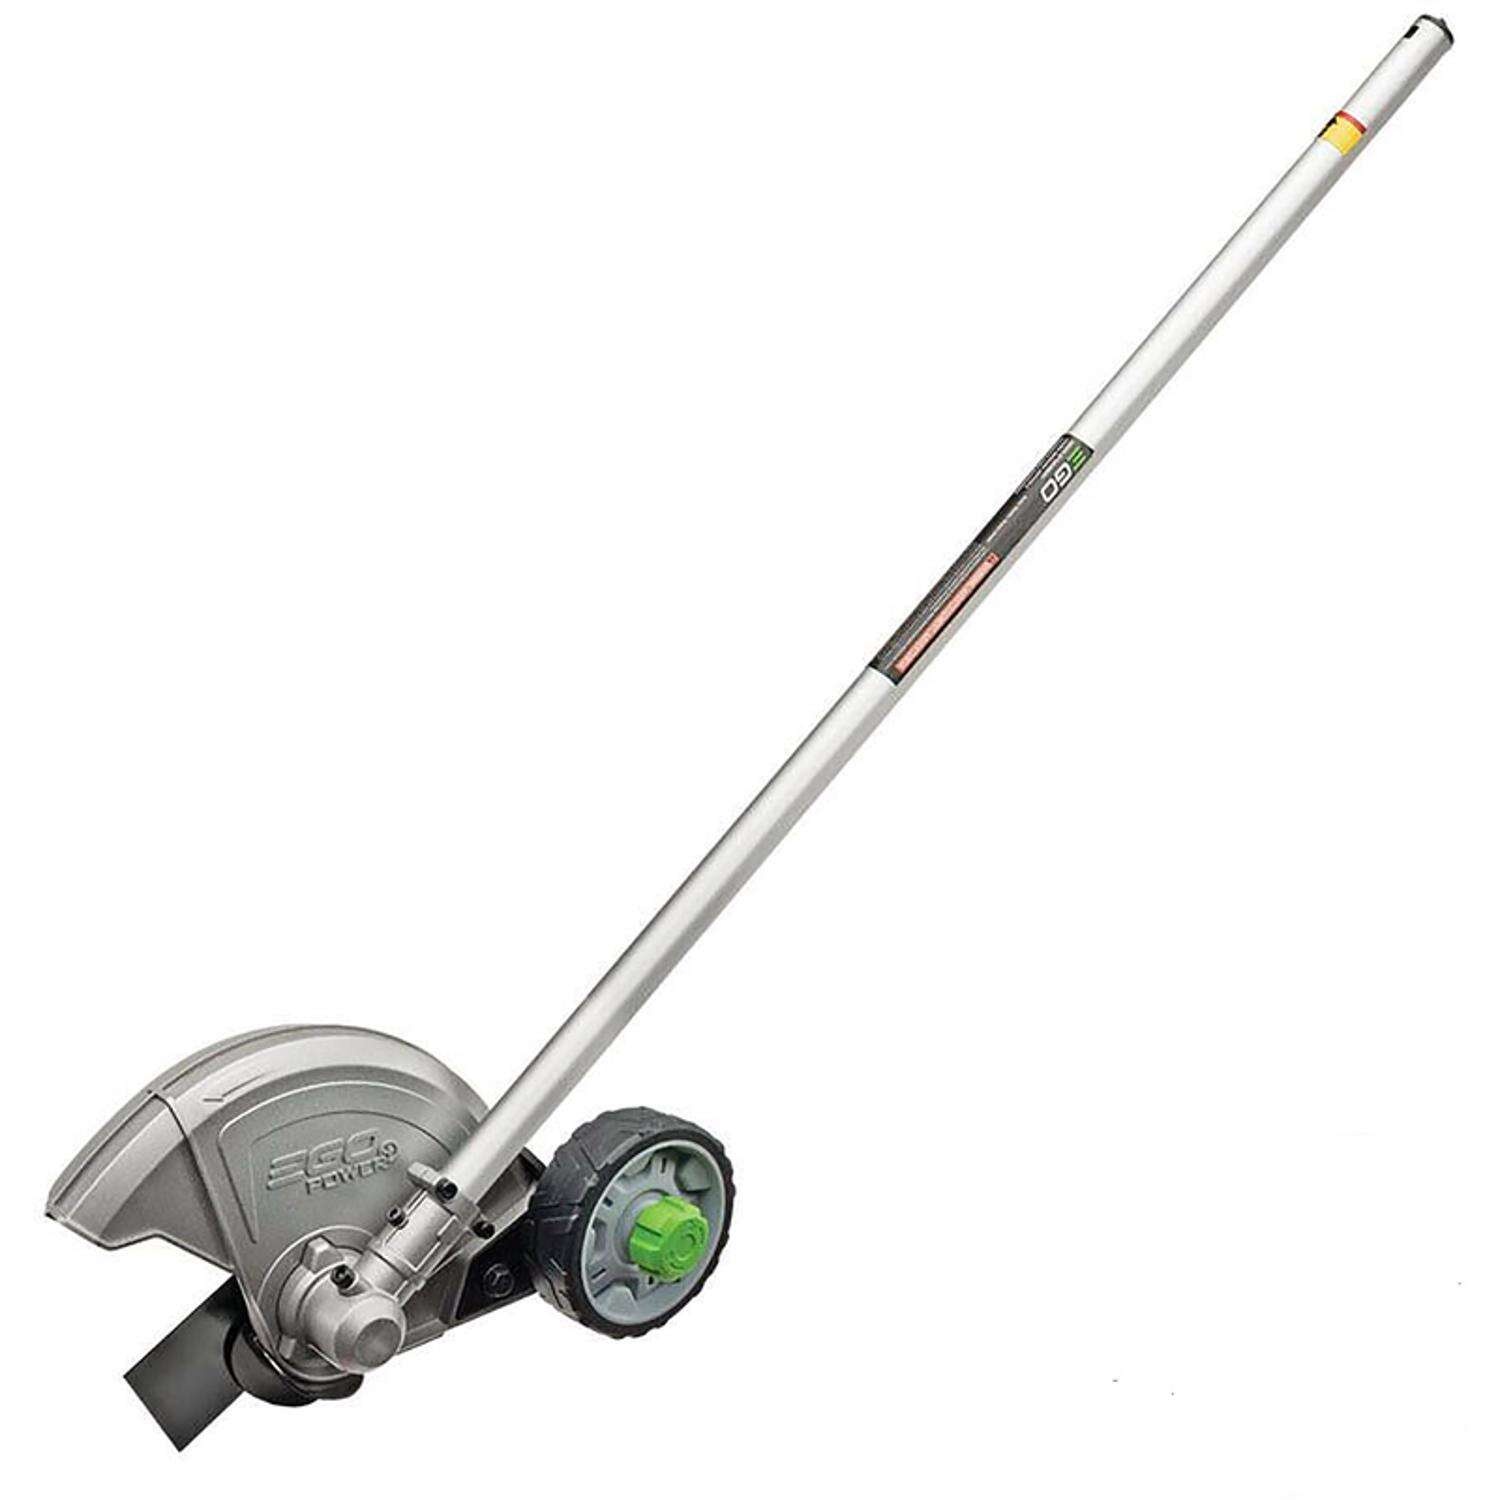
EA0800 EGO Power+ Multi-Head System Edger Attachment
Add the EGO Edger attachment to your EGO POWER+ Multi-Head system for convenient and efficient edging. Create and maintain clean and precise edges around your driveway, sidewalks and patio with ease using EGO's 8" edger attachment. What's Included: Edger Attachment Only Exclusively compatible with EGO POWER+ Power Head (PH1400) 8 in. edger blade Water-resistant construction (ipx4) Genuine EGO parts ensure compatibility, quality and performance. 5-Year Tool Warranty
Brand: EGO
Category: Home & Garden > Lawn & Garden > Outdoor Power Equipment Accessories > Grass Edger Accessories